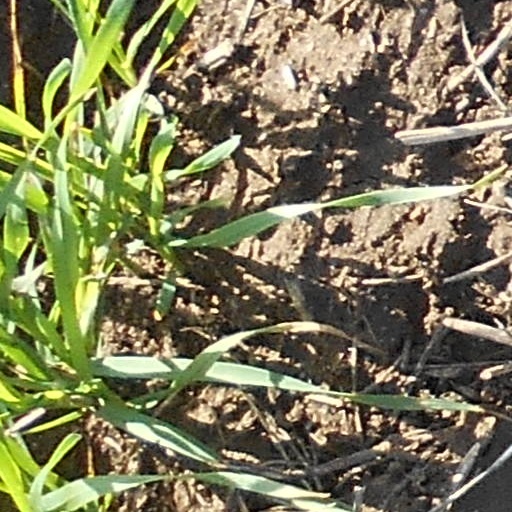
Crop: wheat